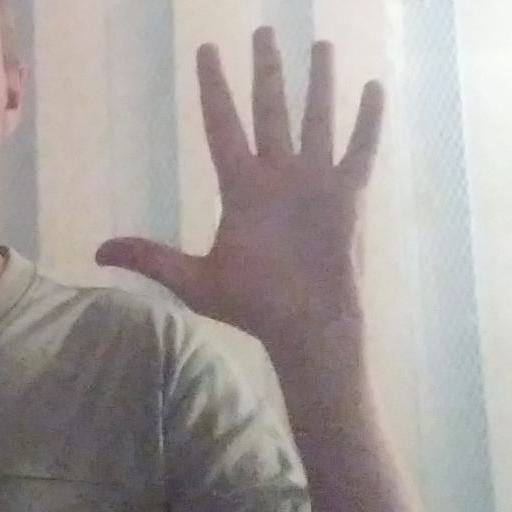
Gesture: palm